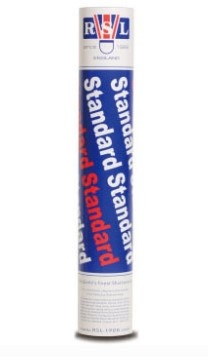
RSL Standard Shuttlecocks Speed 78
Description Specially selected finest high quality feathers Good durability,flight with accurate speed Good quality, shuttles at an affordable price Available in 78
Brand: Beyond Badminton
Category: Sporting Goods > Outdoor Recreation > Outdoor Games > Badminton > Shuttlecocks > Feather Shuttlecocks